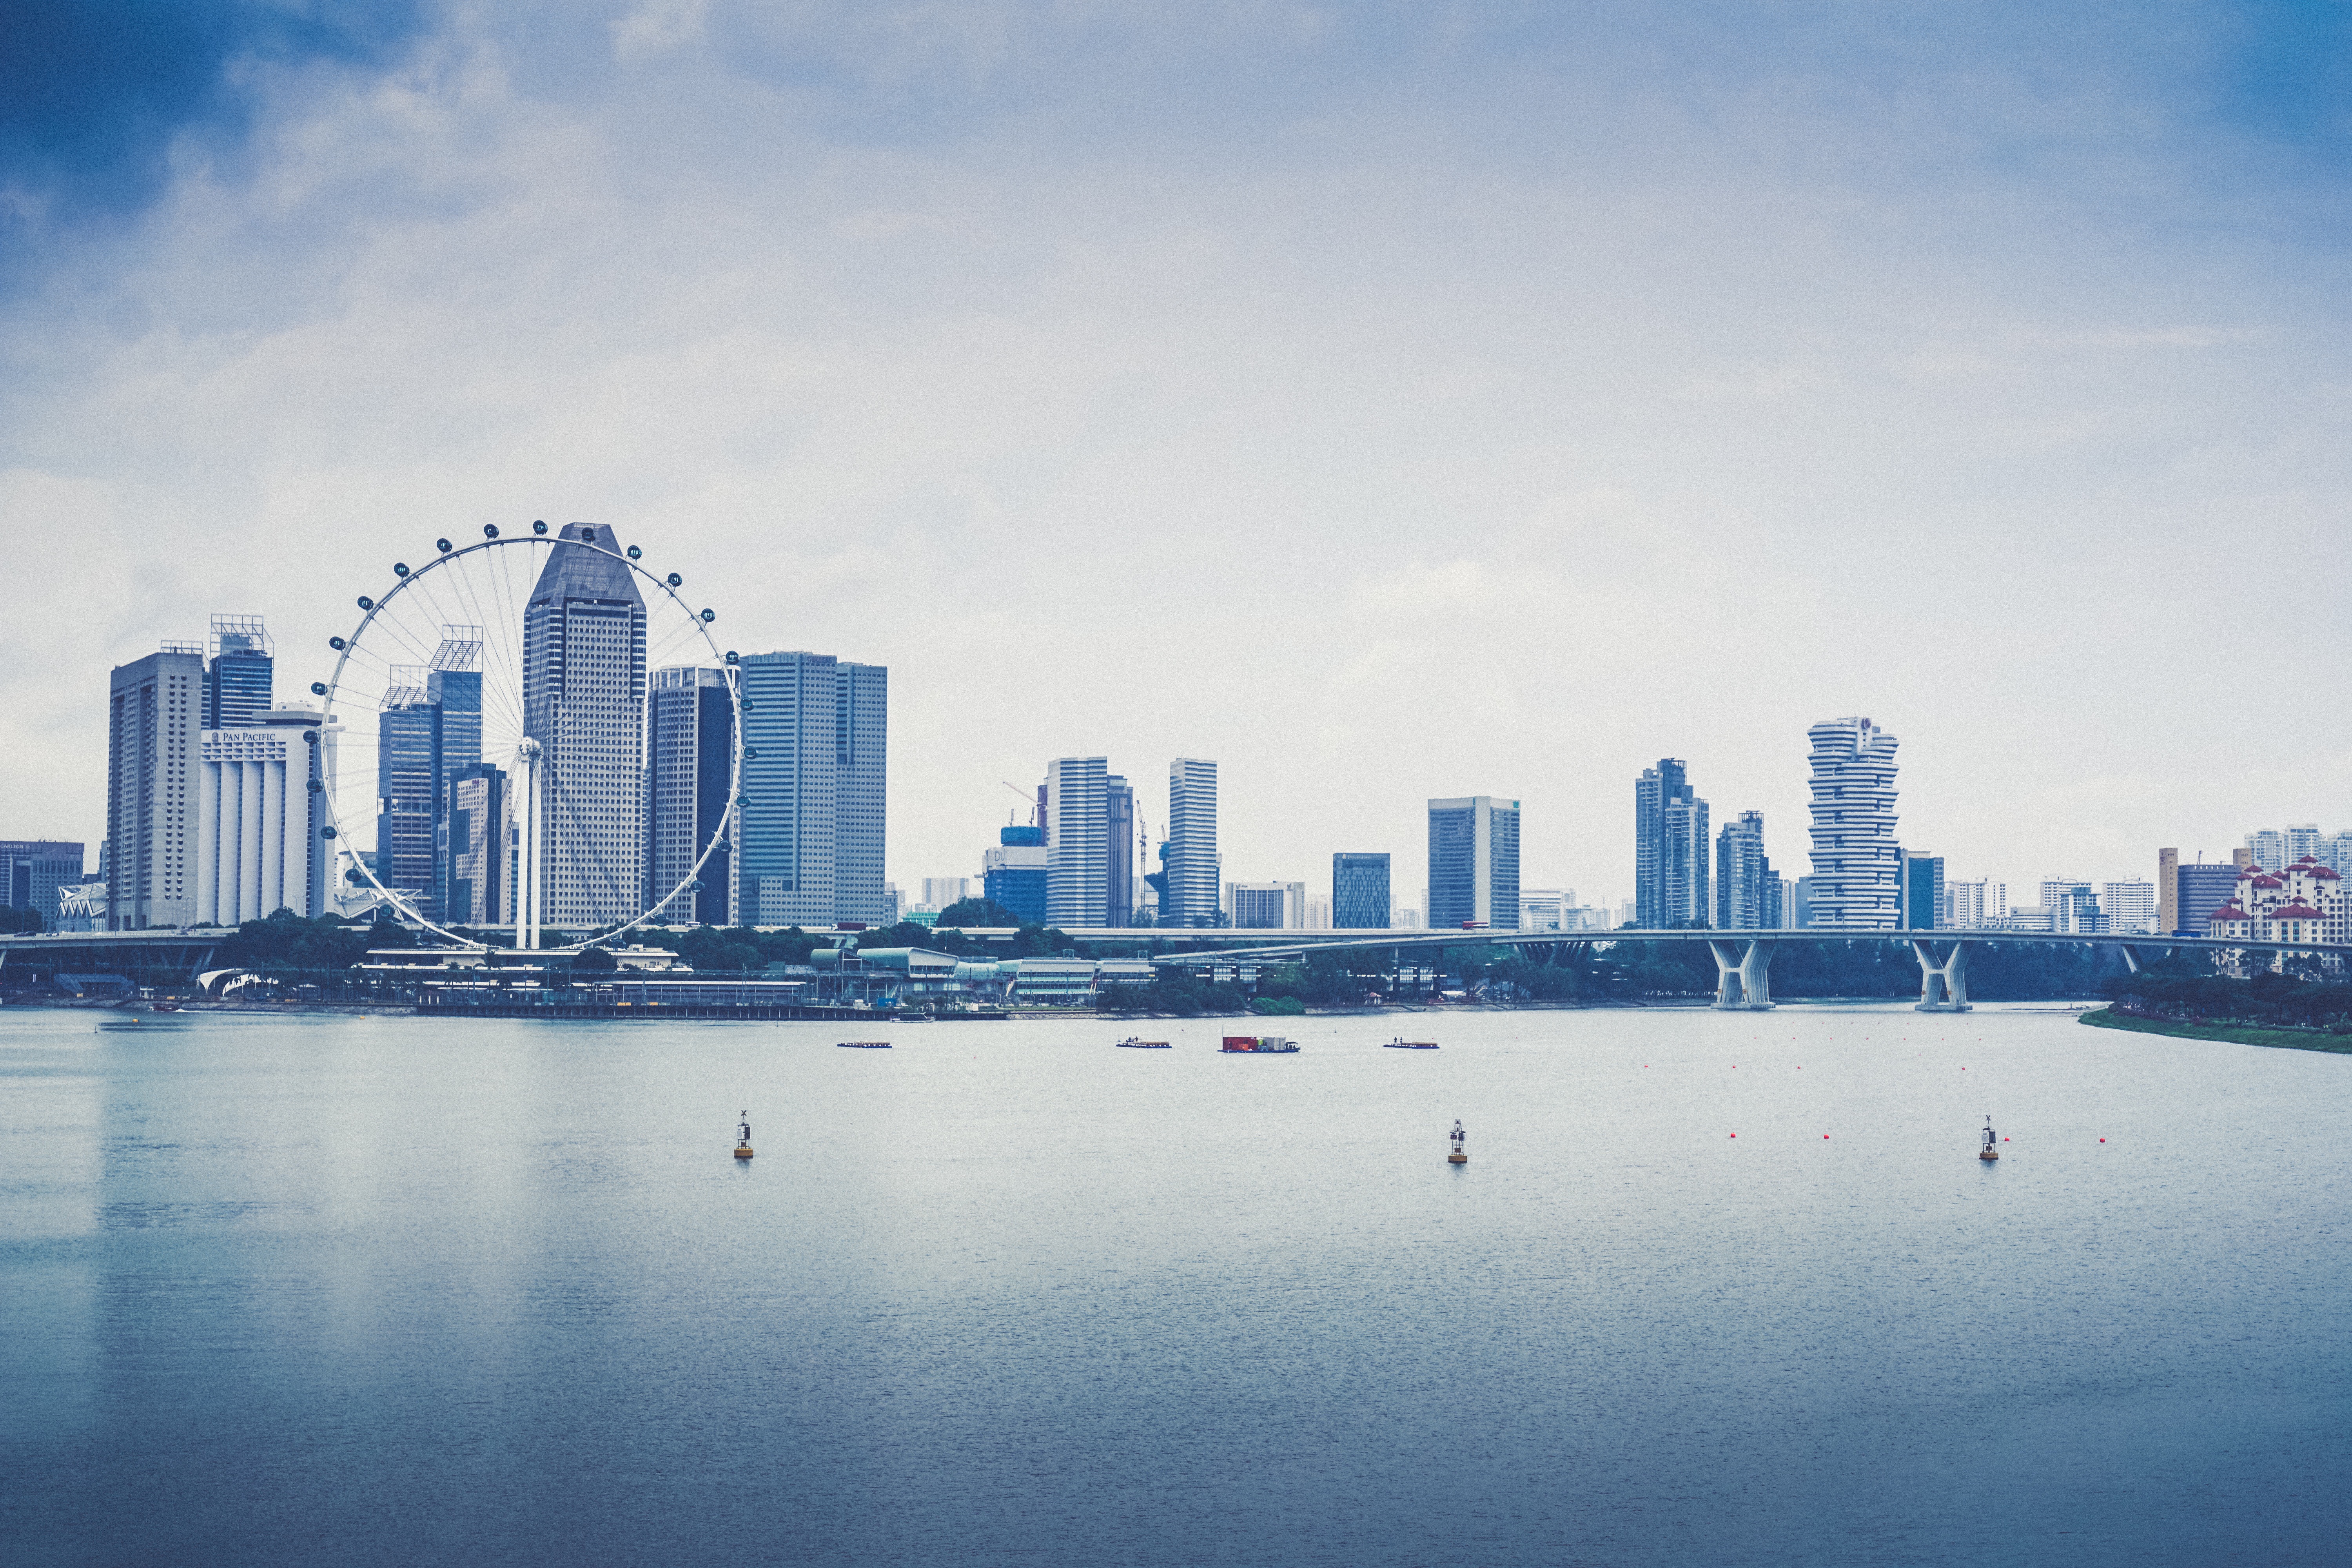
sea, water, horizon, sky, skyline, morning, city, skyscraper, cityscape, downtown, dusk, reflection, ferris wheel, landmark, waterfront, tower block, urban area, geographical feature, atmospheric phenomenon, human settlement, atmosphere of earth